Tara Spires-Jones

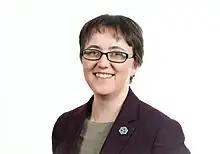

Spires-Jones studied as an undergraduate at the University of Texas at Austin, where she graduated as a Bachelor of Science in biochemistry and a Bachelor of Arts in French in 1999. She was awarded a British Marshall Scholarship, which enabled her to undertake a D.Phil. in environmental influences on synapse development and degeneration with Prof Sir Colin Blakemore at the University of Oxford. After completing her D.Phil. in 2004, Spires-Jones worked with Dr Bradley T Hyman as a postdoctoral research fellow in neurology at Massachusetts General Hospital and Harvard Medical School, where she undertook research on synaptic degeneration and Alzheimer's disease pathogenesis. Following her fellowship she remained at Massachusetts General Hospital and Harvard Medical School as an instructor from 2006 to 2011 and assistant professor from 2011 to 2013. In 2013 Spires-Jones moved to Scotland to join the University of Edinburgh as reader and Chancellor's Fellow. She was awarded the Personal chair of Neurodegeneration at the university in 2017.